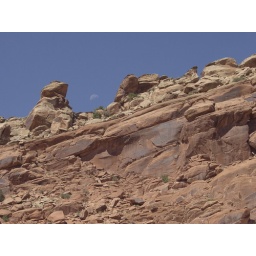
Moon in red rock